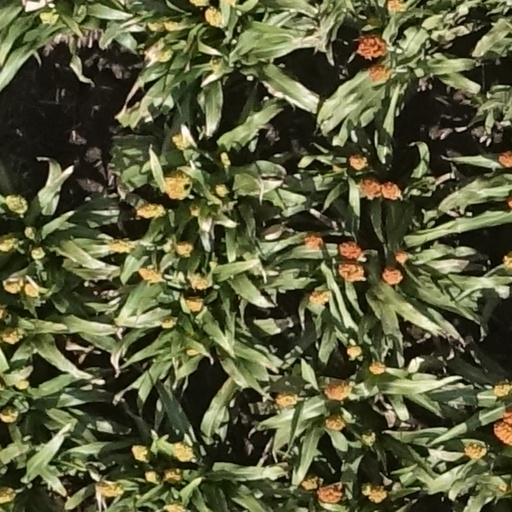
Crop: sorghum